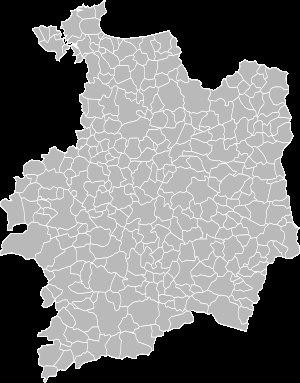
Longtemps terre démocrate-chrétienne, le département d'Ille-et-Vilaine a progressivement basculé vers la gauche au cours de ces quarante dernières années. Les élections municipales de mars 1977 en sont l'une des principales illustrations tout comme celle de l'élection du premier président socialiste du conseil général en 2004.